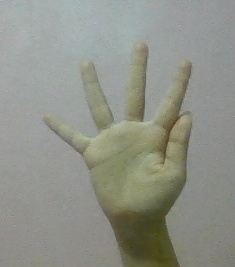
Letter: sheen